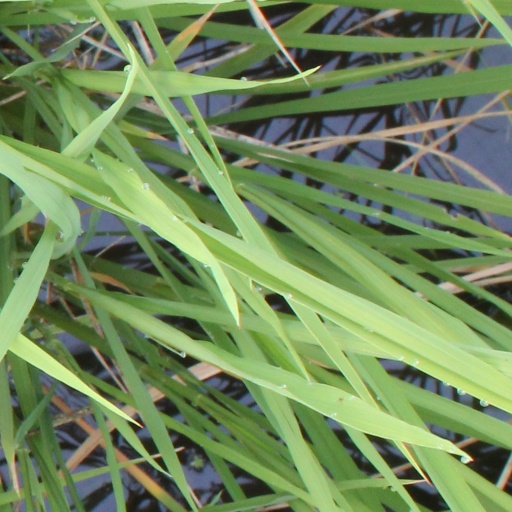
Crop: rice